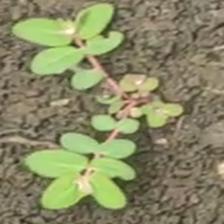
Weed species: Choti_dudhi_(Euphorbia_hirta)